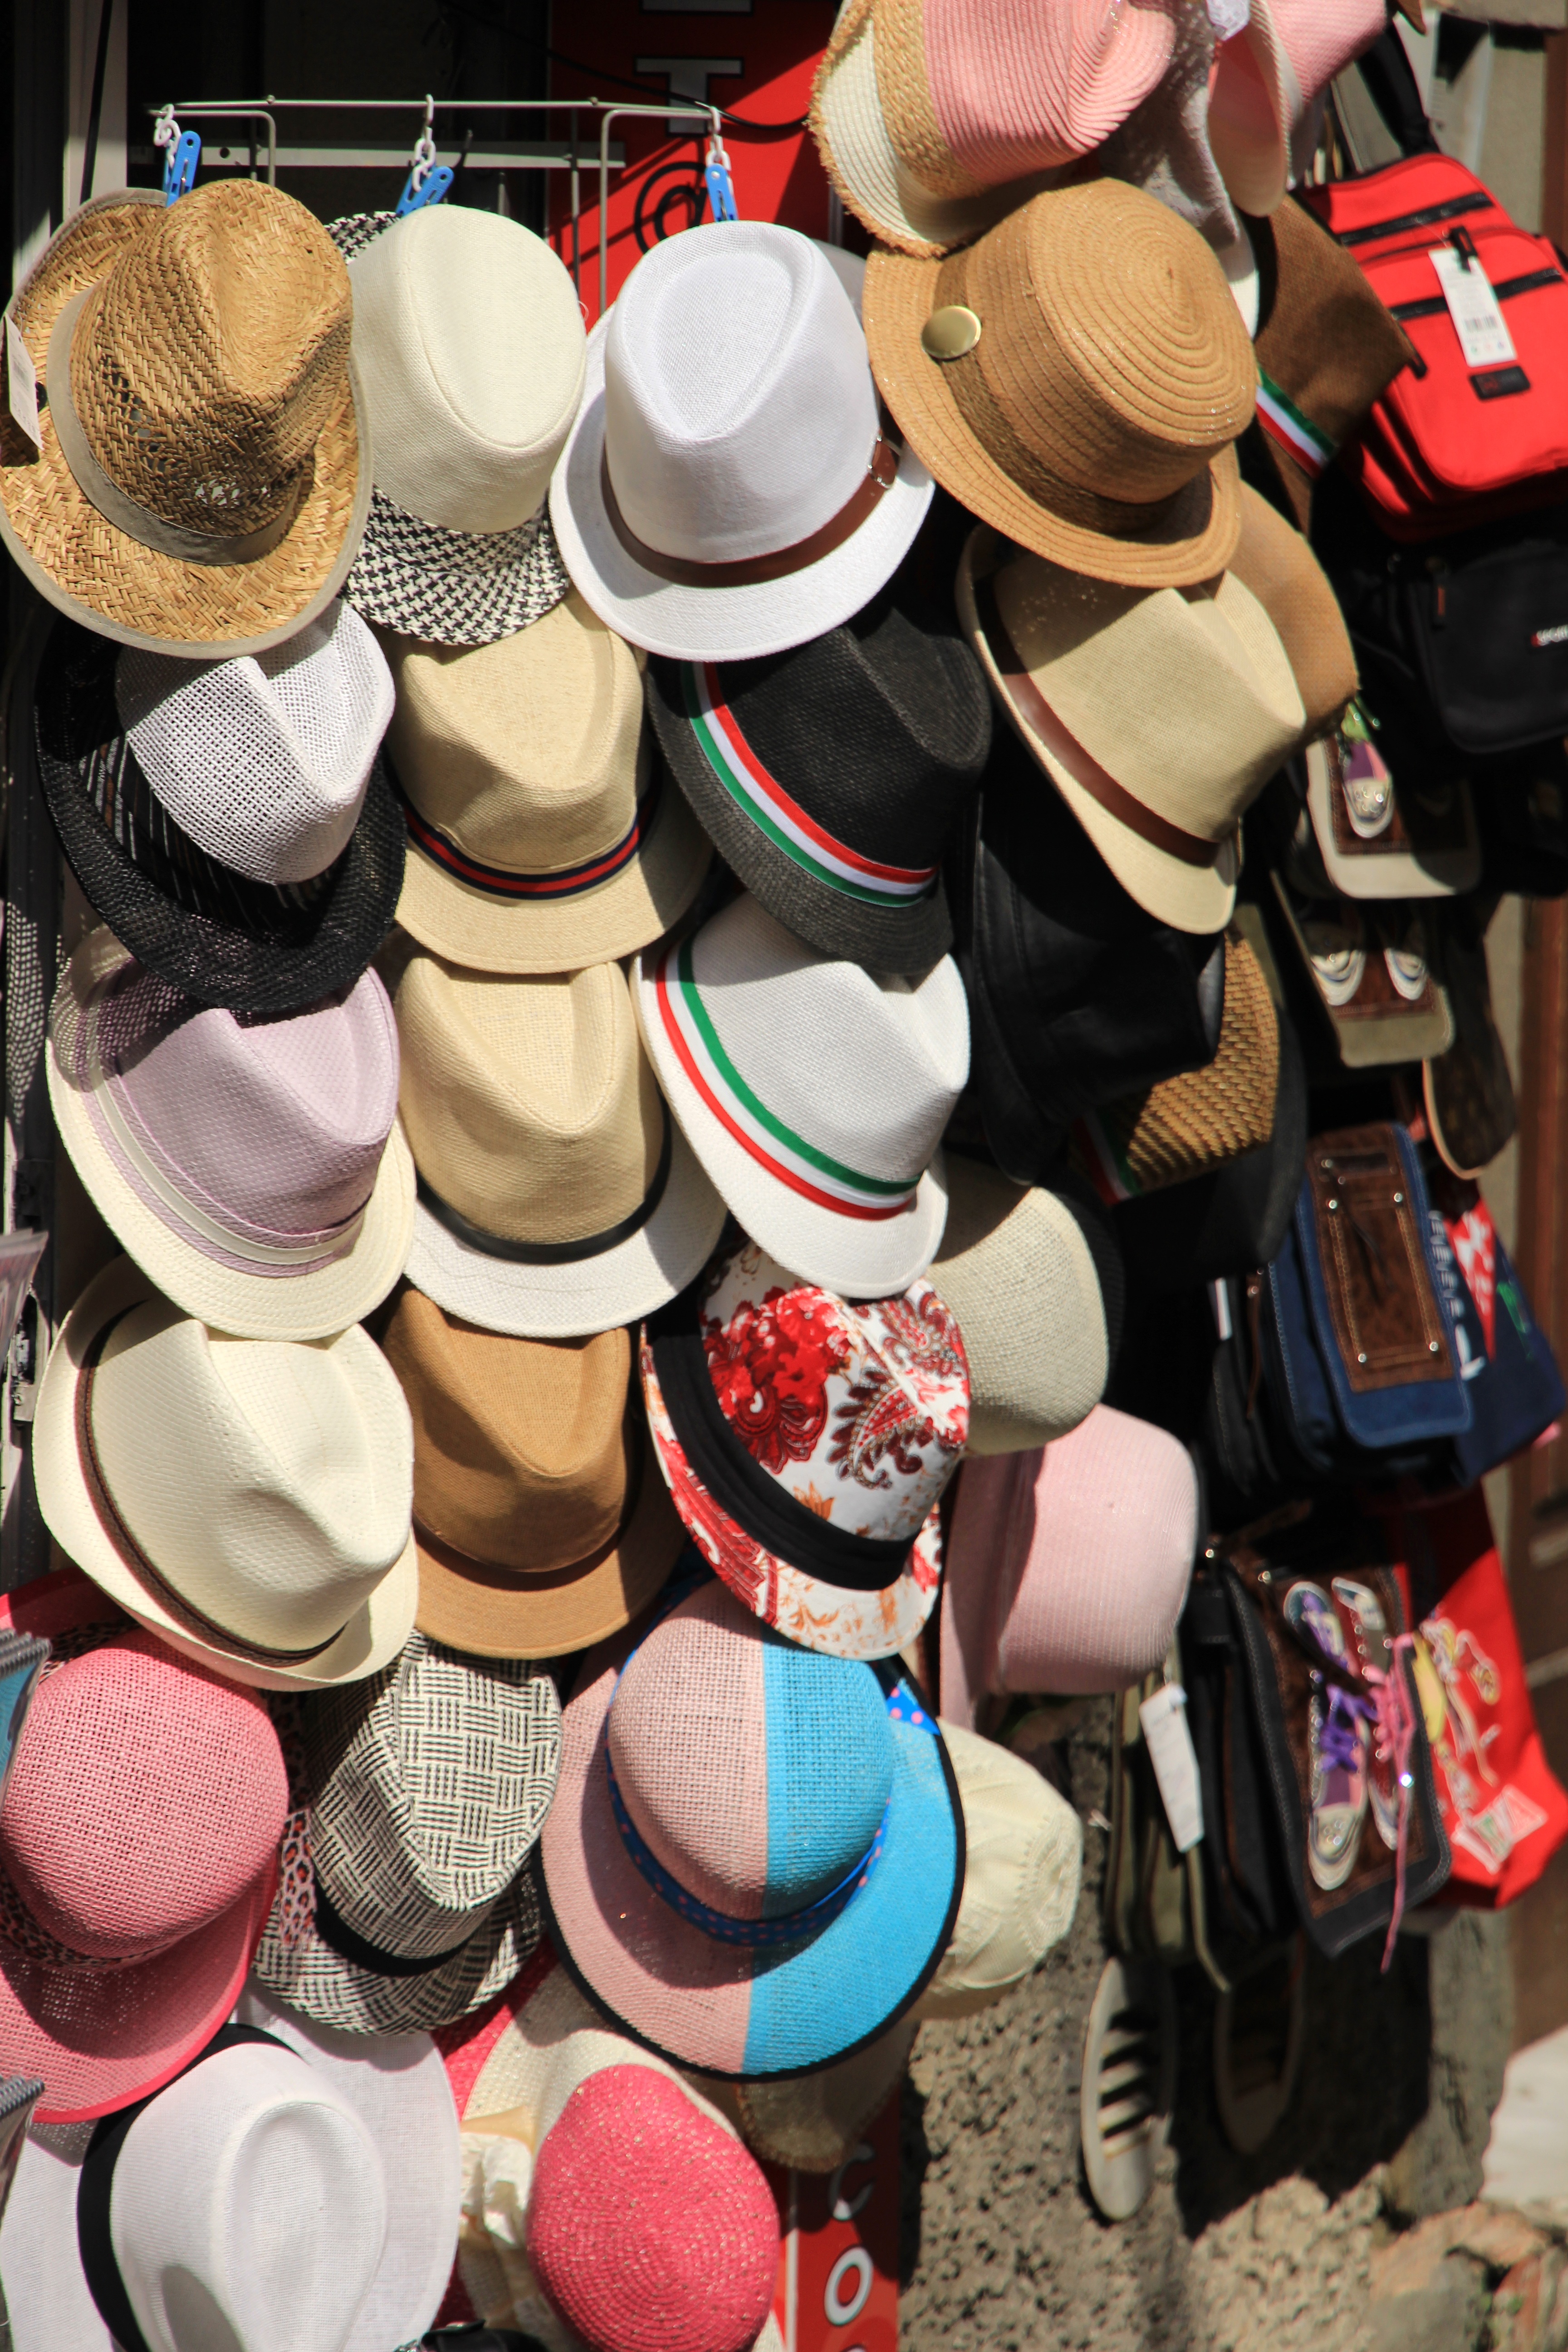
color, italy, fashion, straw hat, sun hat, kiosk, headwear, hats, sales stand, summer hat